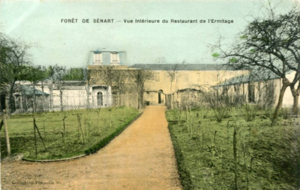
Vue intérieur du restaurant de l'Ermitage, forêt de Sénart Carte postale ancienne colorisée
L'Ermitage Notre-Dame de Consolation à Draveil est un ancien ermitage situé dans la forêt de Sénart. Il abrita le photographe Nadar de 1887 à 1894.